As Friends Rust

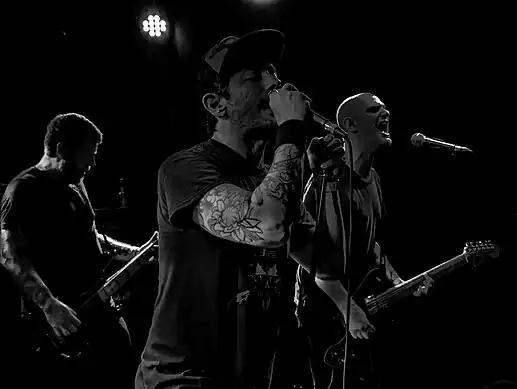
As Friends Rust performing at Boston Music Room in London, England on October 3, 2023. From left to right: Andrew Seward, Damien Moyal, and Ryan Mahon.

On September 25, 2022, As Friends Rust performed at the sixth edition of Furnace Fest. As Darby was on the road touring with Samiam, Michael Lipscomb (who played in the black metal band Rot in Coffins with Simmons) was brought in as bass guitarist. Only a week before the concert, Kirkpatrick injured his shoulder, leading Moyal to recruit ex-Culture and ex-On Bodies bandmate Richard Thurston to fill in on drums.